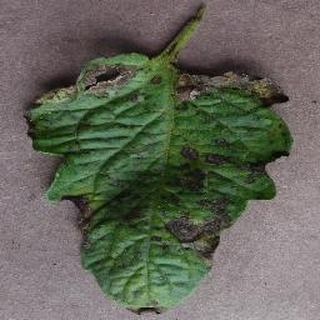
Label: tomato_early_blight